Japanese cruiser Kumano

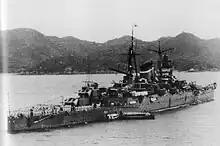
"Kumano" before the refit

"Kumano" was laid down at Kawasaki Shipyards in Kobe on 4 April 1934, launched on 15 October 1936 and completed on 31 October 1937. Following the Japanese ship-naming conventions, the ship was named after the Kumano River Kii Peninsula on the island of Honshu in central Japan. Her first captain was Captain Shōji Nishimura, who oversaw her completion and remained captain until May 1939, although she almost immediately underwent modification work at Kure Naval Arsenal which was not completed until October 1939. Her first operational commander was Captain Kaoru Arima, from 15 November 1939 until 15 October 1940. From 16 July 1941, "Kumano" was part of "Sentai"-7, together with her sisters "Mogami", "Mikuma" and "Suzuya", and was based out of Hainan in support of the Japanese invasion of French Indochina.